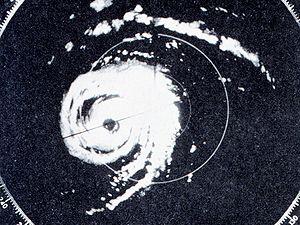
L’Ouragan Donna est un ouragan capverdien de catégorie 4 dans l'Échelle de Saffir-Simpson. Il se forma le 29 août 1960 près des îles du Cap-Vert, traversa l'Atlantique équatorial pour d’abord frapper les îles du Vent puis courba vers le nord pour atteindre la côte est des États-Unis et finalement devint post-tropical en traversant l’est du Canada le 14 septembre. Durant ses 17 jours de vie, Donna détient le record de longévité au niveau de catégorie 3 ou supérieur alors que du 2 au 11 septembre, ses vents soutenus atteignirent au moins 185 km/h.
Cette page concerne des événements d'actualité qui se sont produits durant l'année 1960 du calendrier grégorien aux États-Unis.